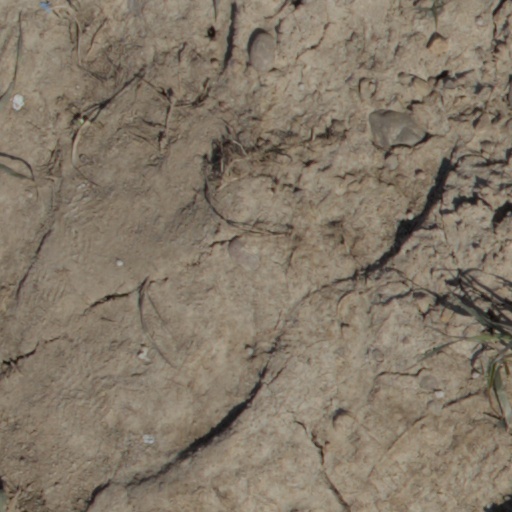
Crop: wheat